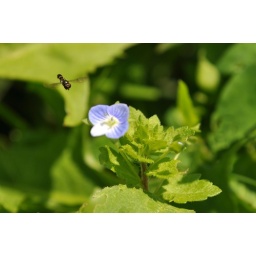
A little fly over a little blue flower